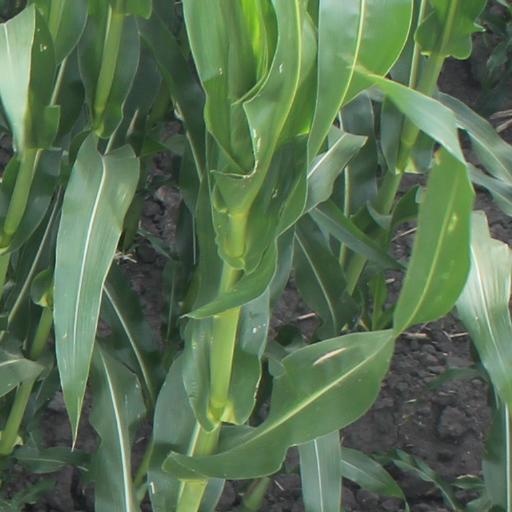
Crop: maize; corn